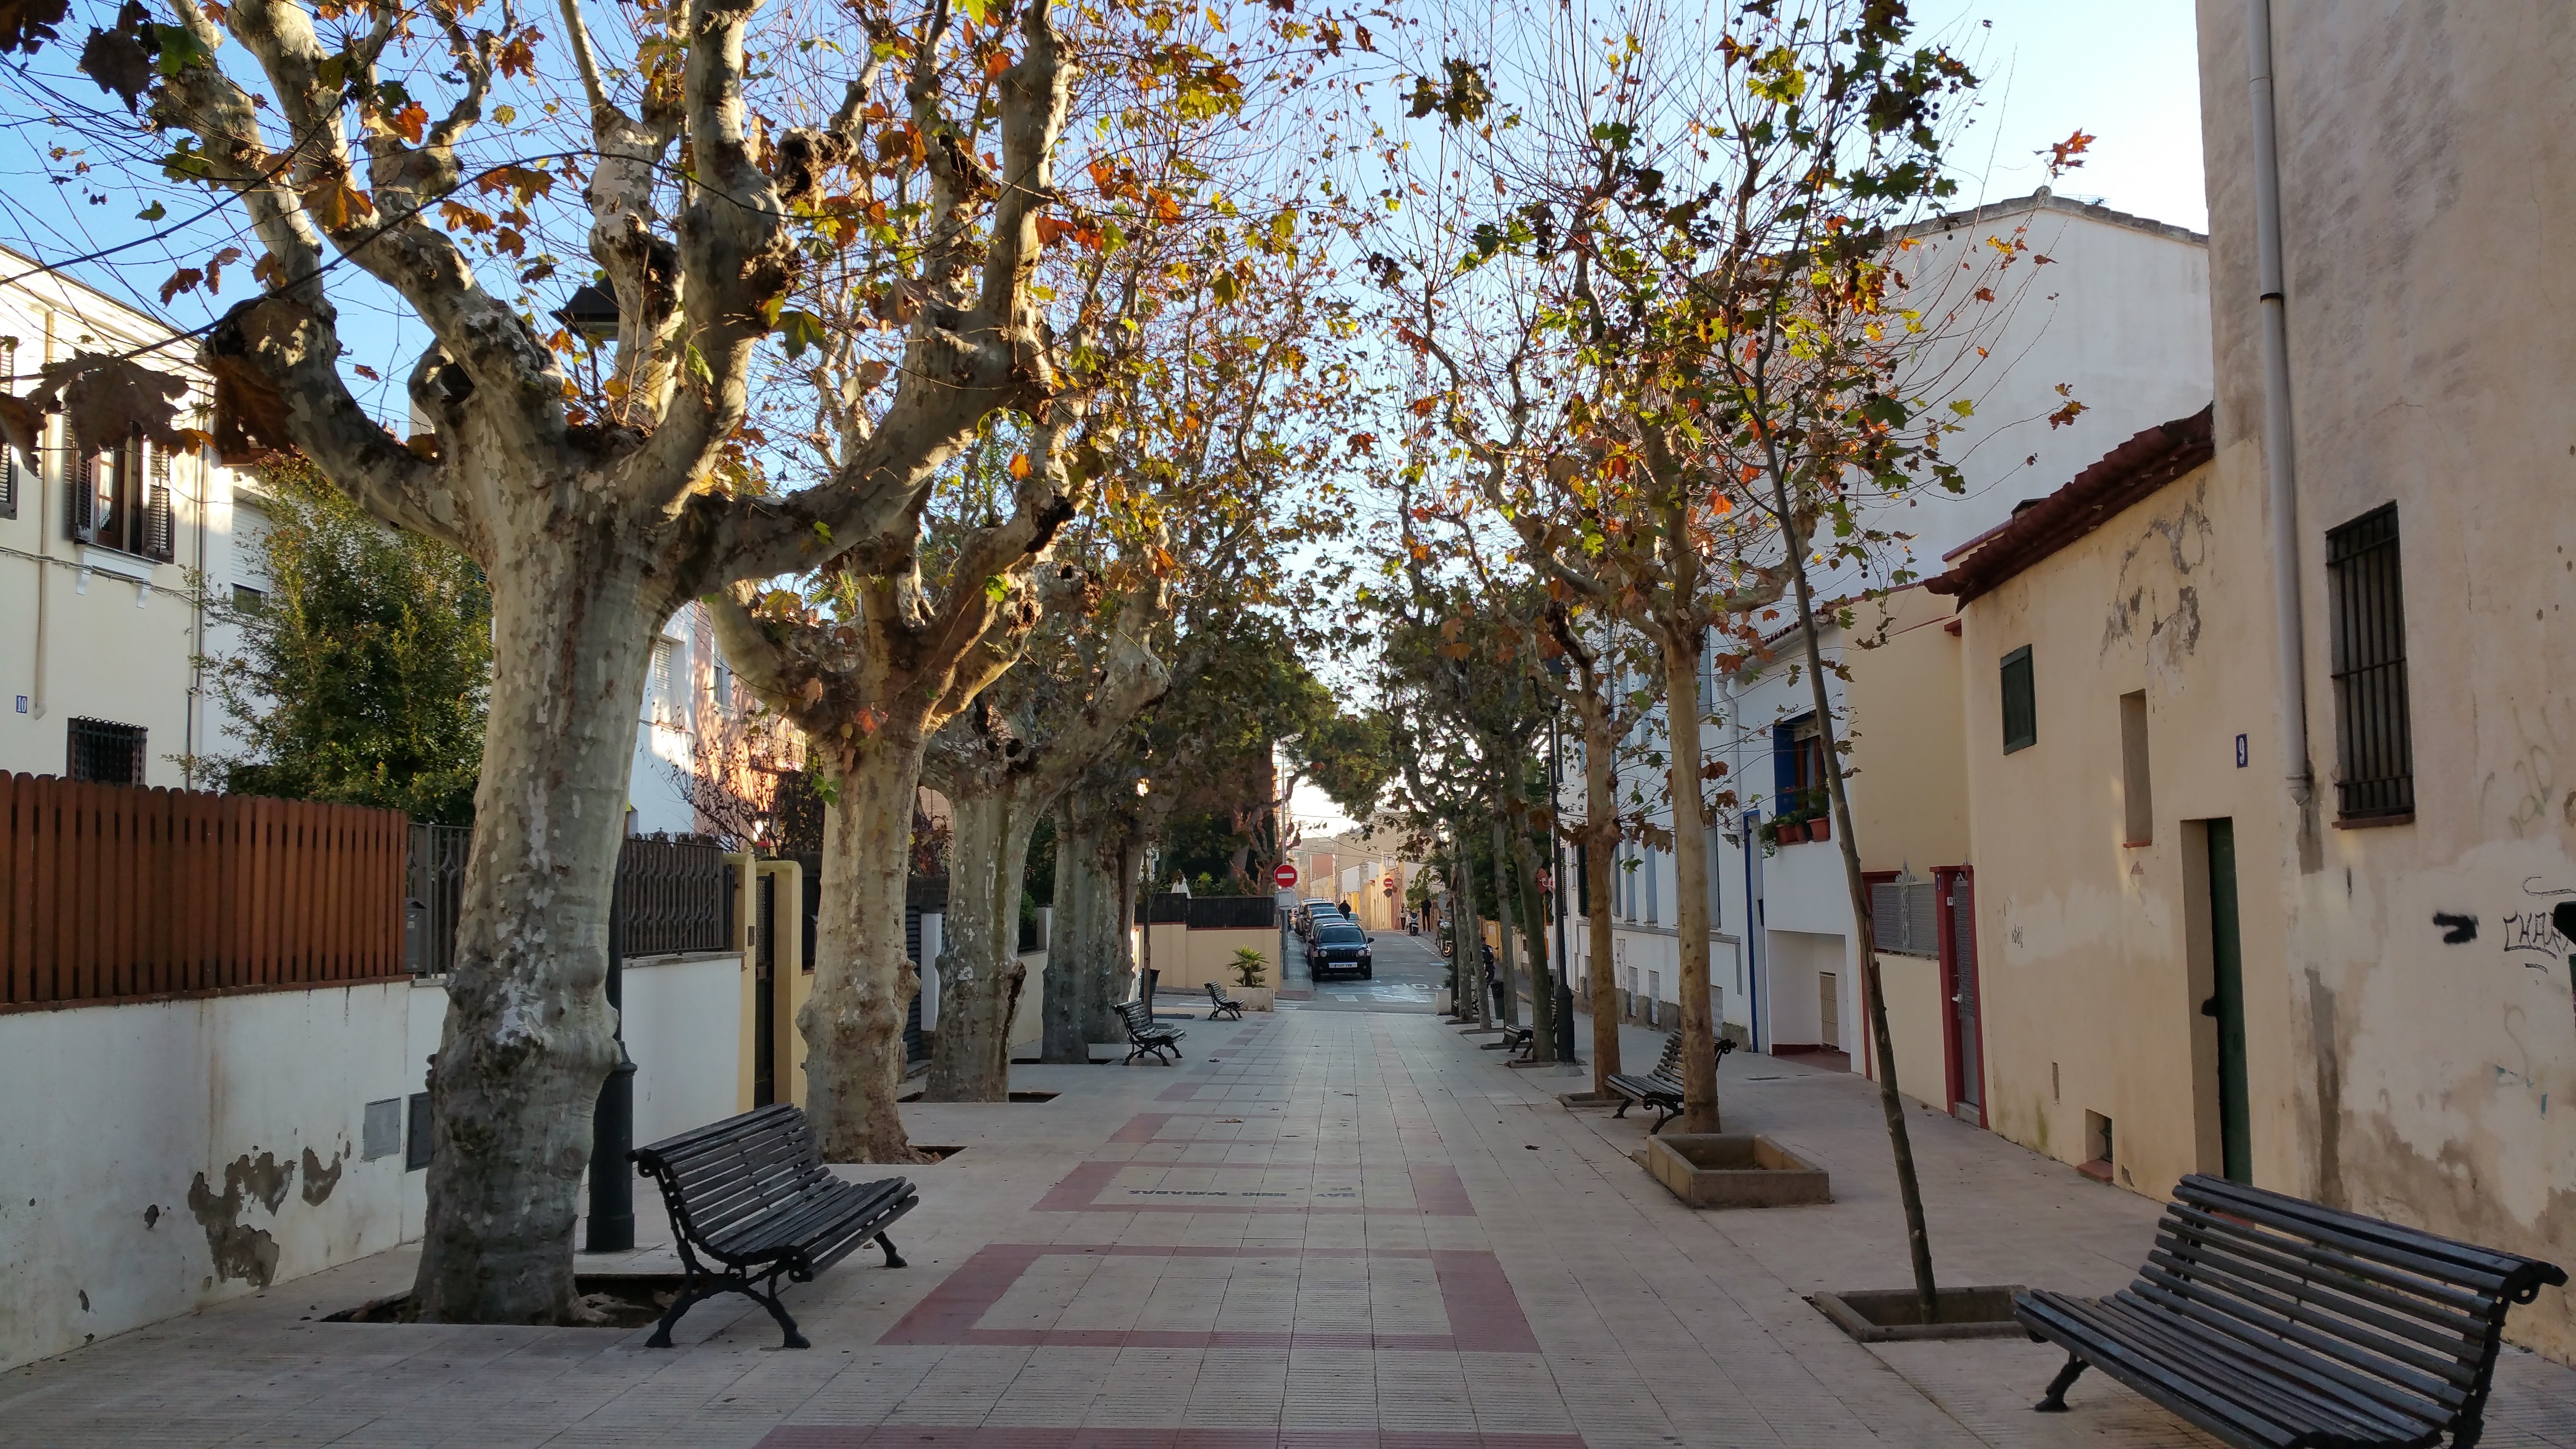
tree, people, road, street, town, alley, city, village, walk, plaza, autumn, park, property, yellow, trees, leaves, avenue, courtyard, infrastructure, branches, empedrado, neighbourhood, residential area, arboleda, human settlement